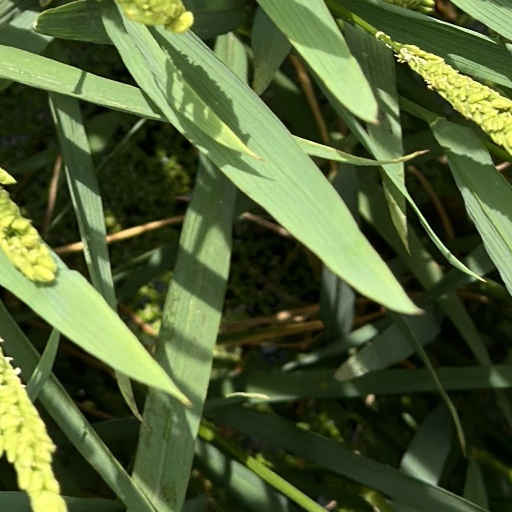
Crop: rice